Empire of Japan

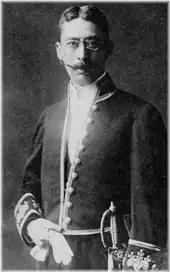
Baron Masuda Tarokaja, a member of the House of Peers ("Kazoku"). His father, Baron Masuda Takashi, was responsible for transforming "Mitsui" into a "zaibatsu".

Economic development was characterized by rapid industrialization, the development of a capitalist economy, and the transformation of many feudal workers to wage labor. The use of strike action also increased, and 1897, with the establishment of a union for metalworkers, the foundations of the modern Japanese trade-union movement were formed.